History of coins in Italy

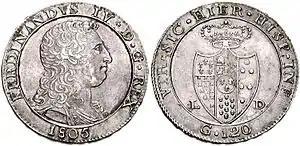
Sicilian piastra, 1805

In southern Italy, the oncia (plural oncie or once) or onza (pl. onze) was a unit of account during the Middle Ages and later a gold coin minted between 1732 and 1860. It was also minted in the southern Italian territories of the Spanish Empire, and a silver coin of the same value was minted by the Knights of Malta. The name is derived from the ancient Roman "uncia". It may sometimes be translated ounce.